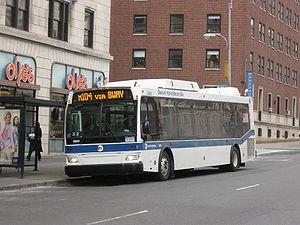
L'infrastructure des transports de la ville de New York est l'une des plus complexes des États-Unis, toutes agglomérations confondues. En la matière, la mégapole détient en effet des records: depuis le métro le plus étendu du monde pour ce qui est du kilométrage de voies, jusqu'au pont suspendu le plus long d'Amérique du Nord, en passant par son emblématique réseau de taxis jaunes, ses 112 000 cyclistes quotidiens, le tout premier tunnel à ventilation de l'histoire des transports ferroviaires et ses nouveaux terminaux d'aéroport dans lesquels ont été investis plusieurs milliards de dollars, New York est une ville de la démesure et de l'excellence en ce qui concerne les transports. Plus que toute autre ville américaine, New York a toujours joué un rôle pionnier dans ce domaine, comme en témoigne par exemple l'adoption du téléphérique qui permet de relier Roosevelt Island à Manhattan en moins de cinq minutes. Outre les défis liés à la taille et à la diversité de son infrastructure, le système de transport de la ville doit en permanence faire face aux défis engendrés par les incontournables questions d'embouteillages, de fiabilité et de budget qui se posent de manière récurrente.